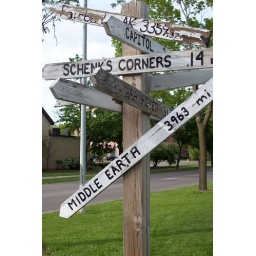
My favorite directions sign ever. :) This is by the bike trail by Edgewood Drive in Madison, WI.